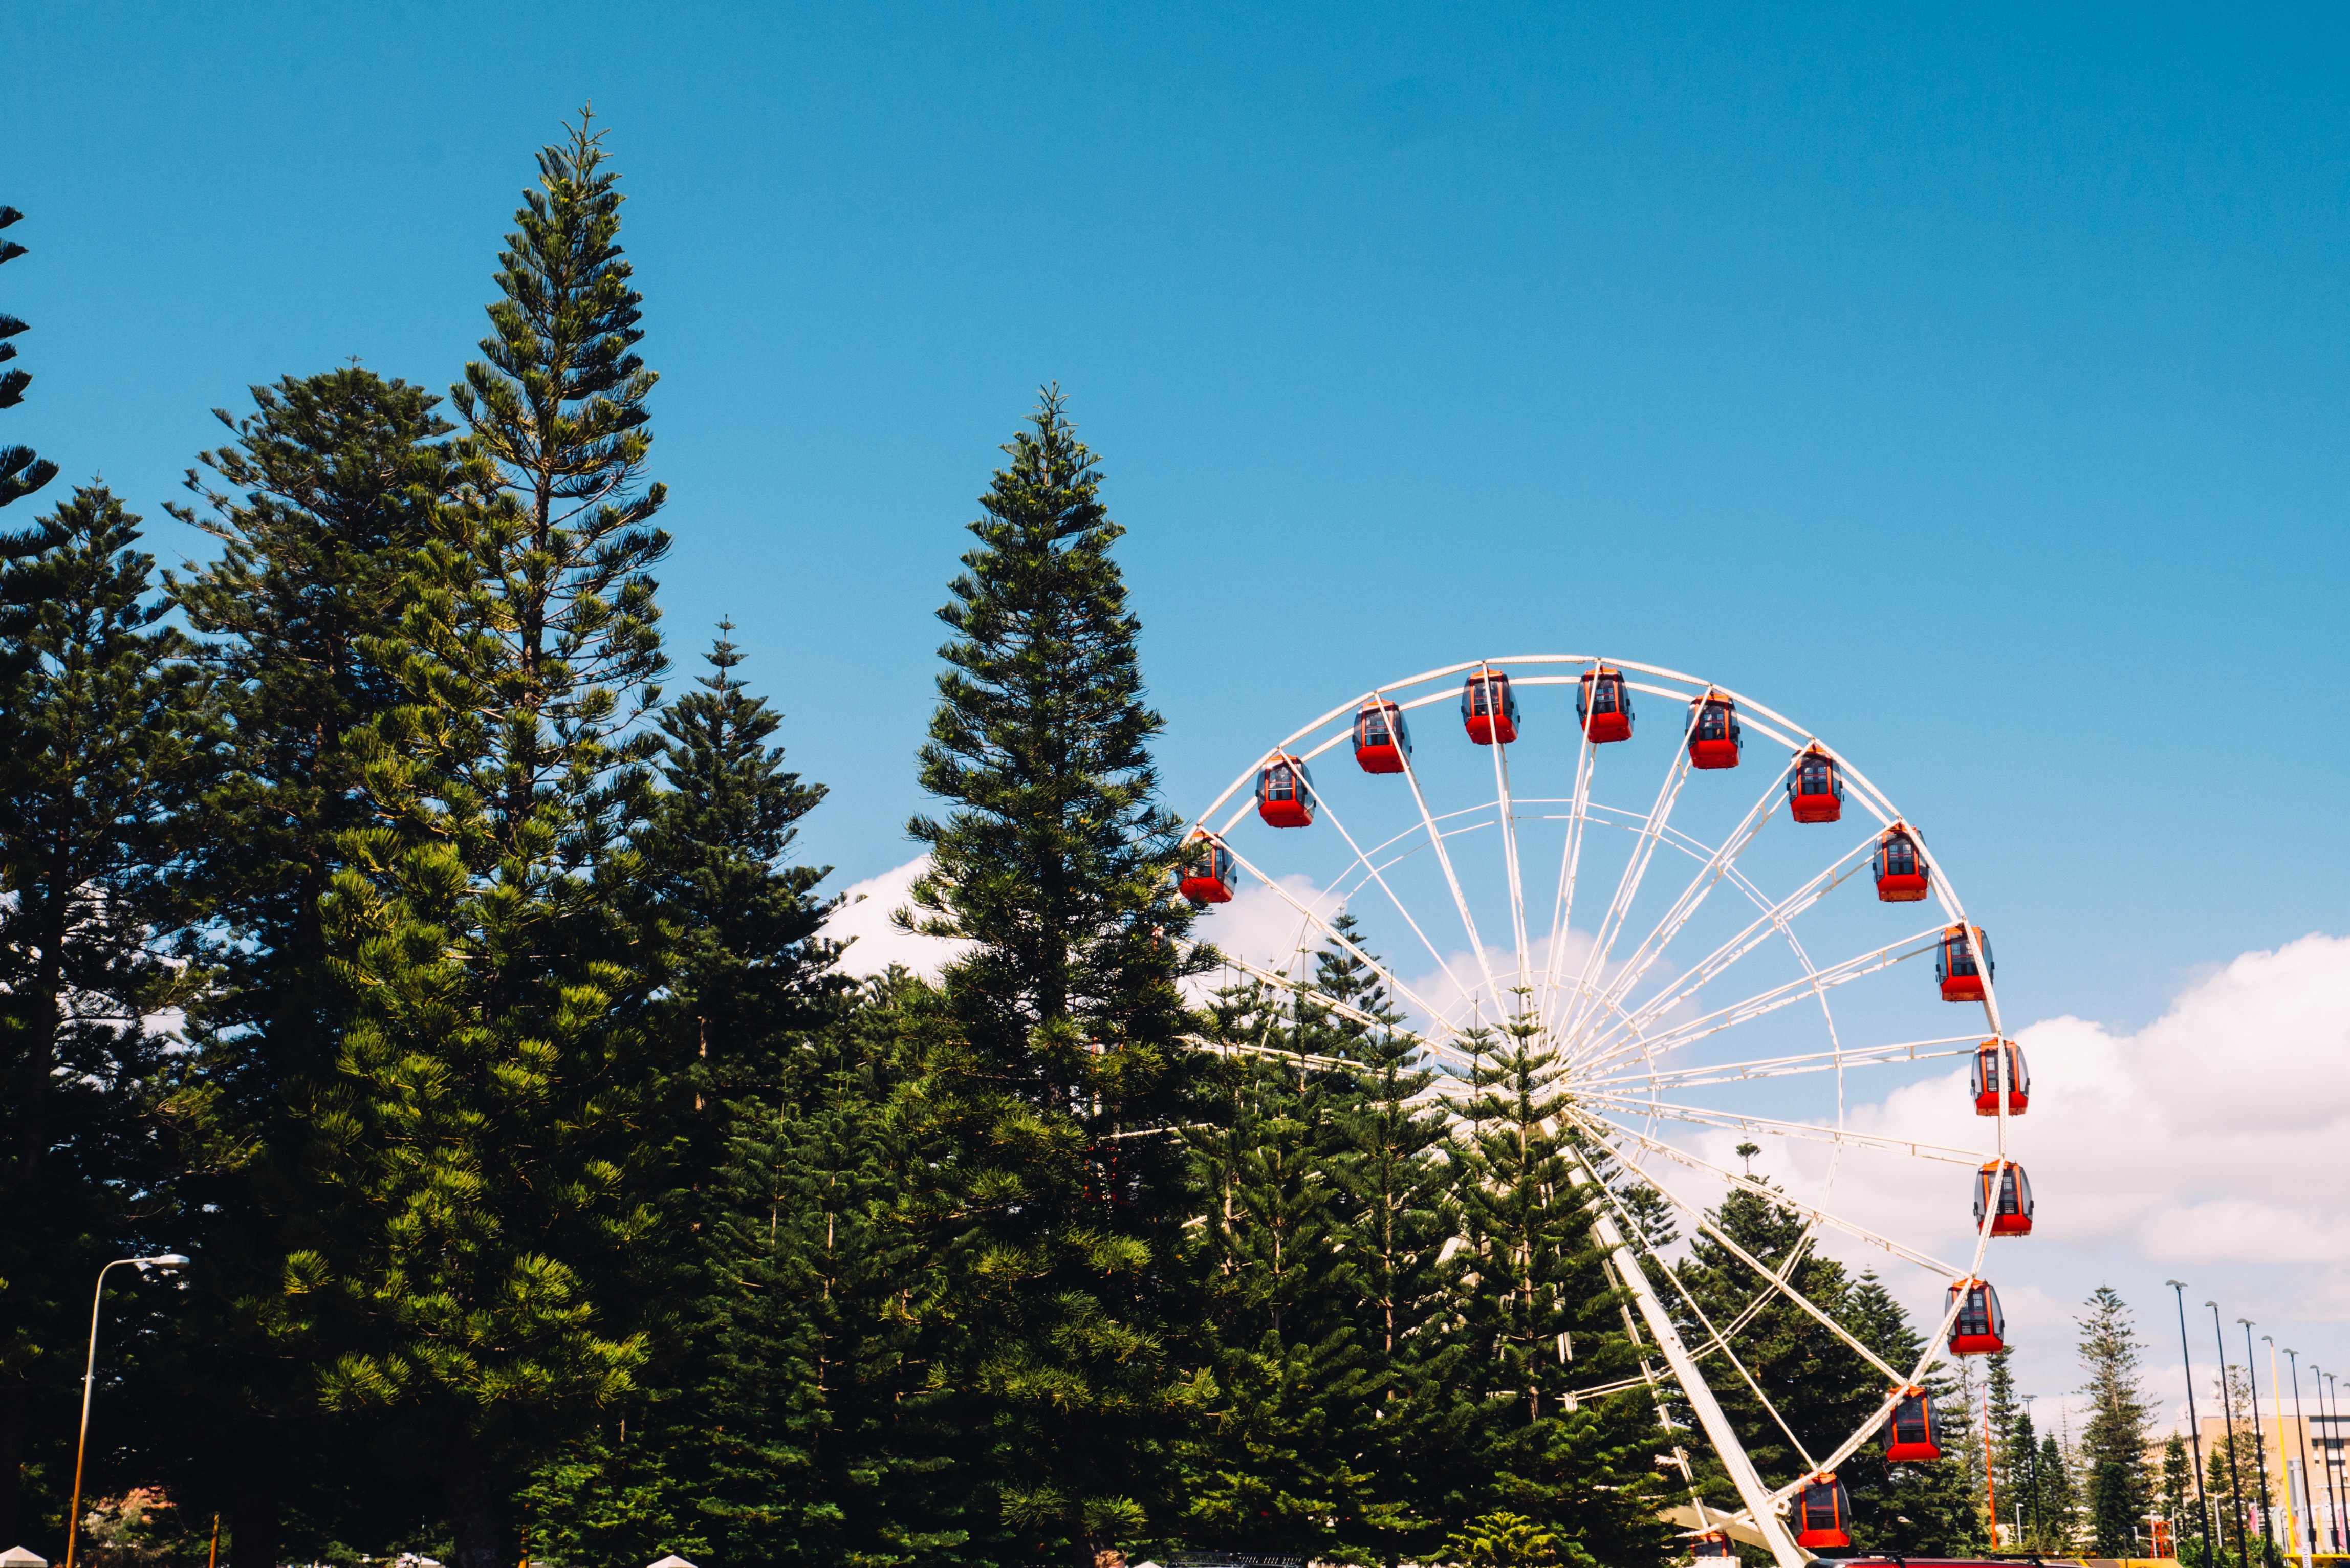
recreation, ferris wheel, amusement park, park, tourist attraction, outdoor recreation, atmosphere of earth